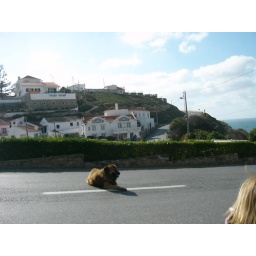
Stop for dog in the road